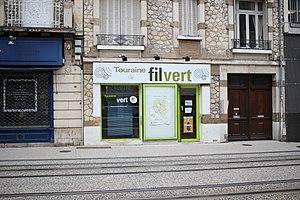
Touraine Fil Vert, parfois appelée Fil Vert, est l'ancien nom du réseau de transport interurbain du département d'Indre-et-Loire en région Centre-Val de Loire. Depuis le 1ᵉʳ septembre 2017, le réseau a disparu au profit du Réseau de mobilité interurbaine, abrégé en Rémi à la suite de la reprise de la compétence des transports interurbains par la région.